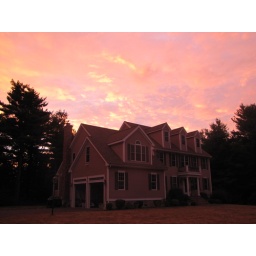
Sunset over my somewhat pink looking house